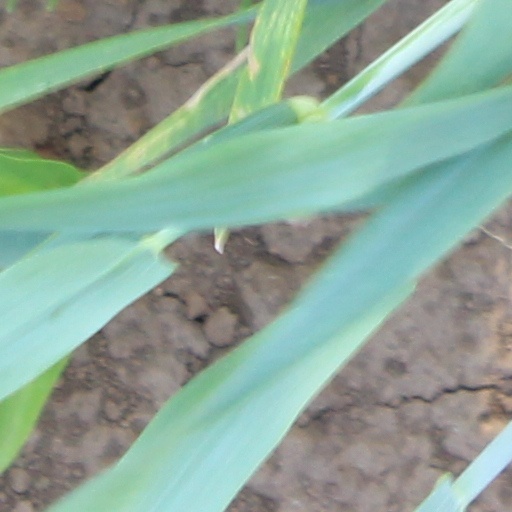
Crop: wheat